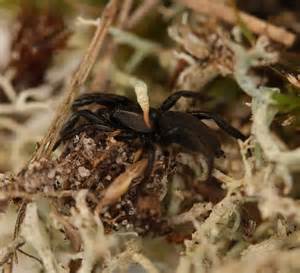
Label: spider